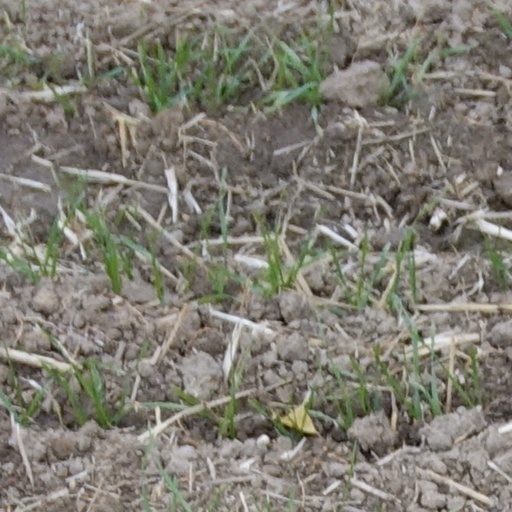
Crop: wheat